State Bank Tower

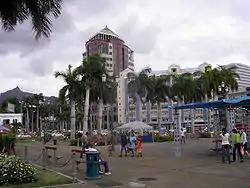
The State Bank Tower as seen from the Port Louis Waterfront.

The State Bank Tower is a high-rise building in the capital city of Mauritius, Port Louis. The 16-storey tower contrary to popular belief, is not the tallest building in Port Louis. It is the fourth tallest building and only steel frame skeleton high-rise on the island.